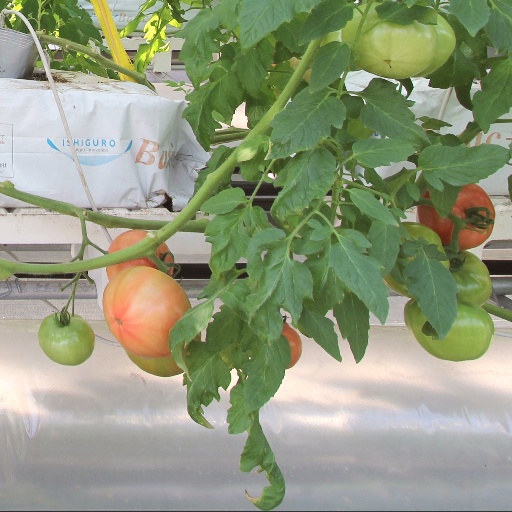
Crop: tomato